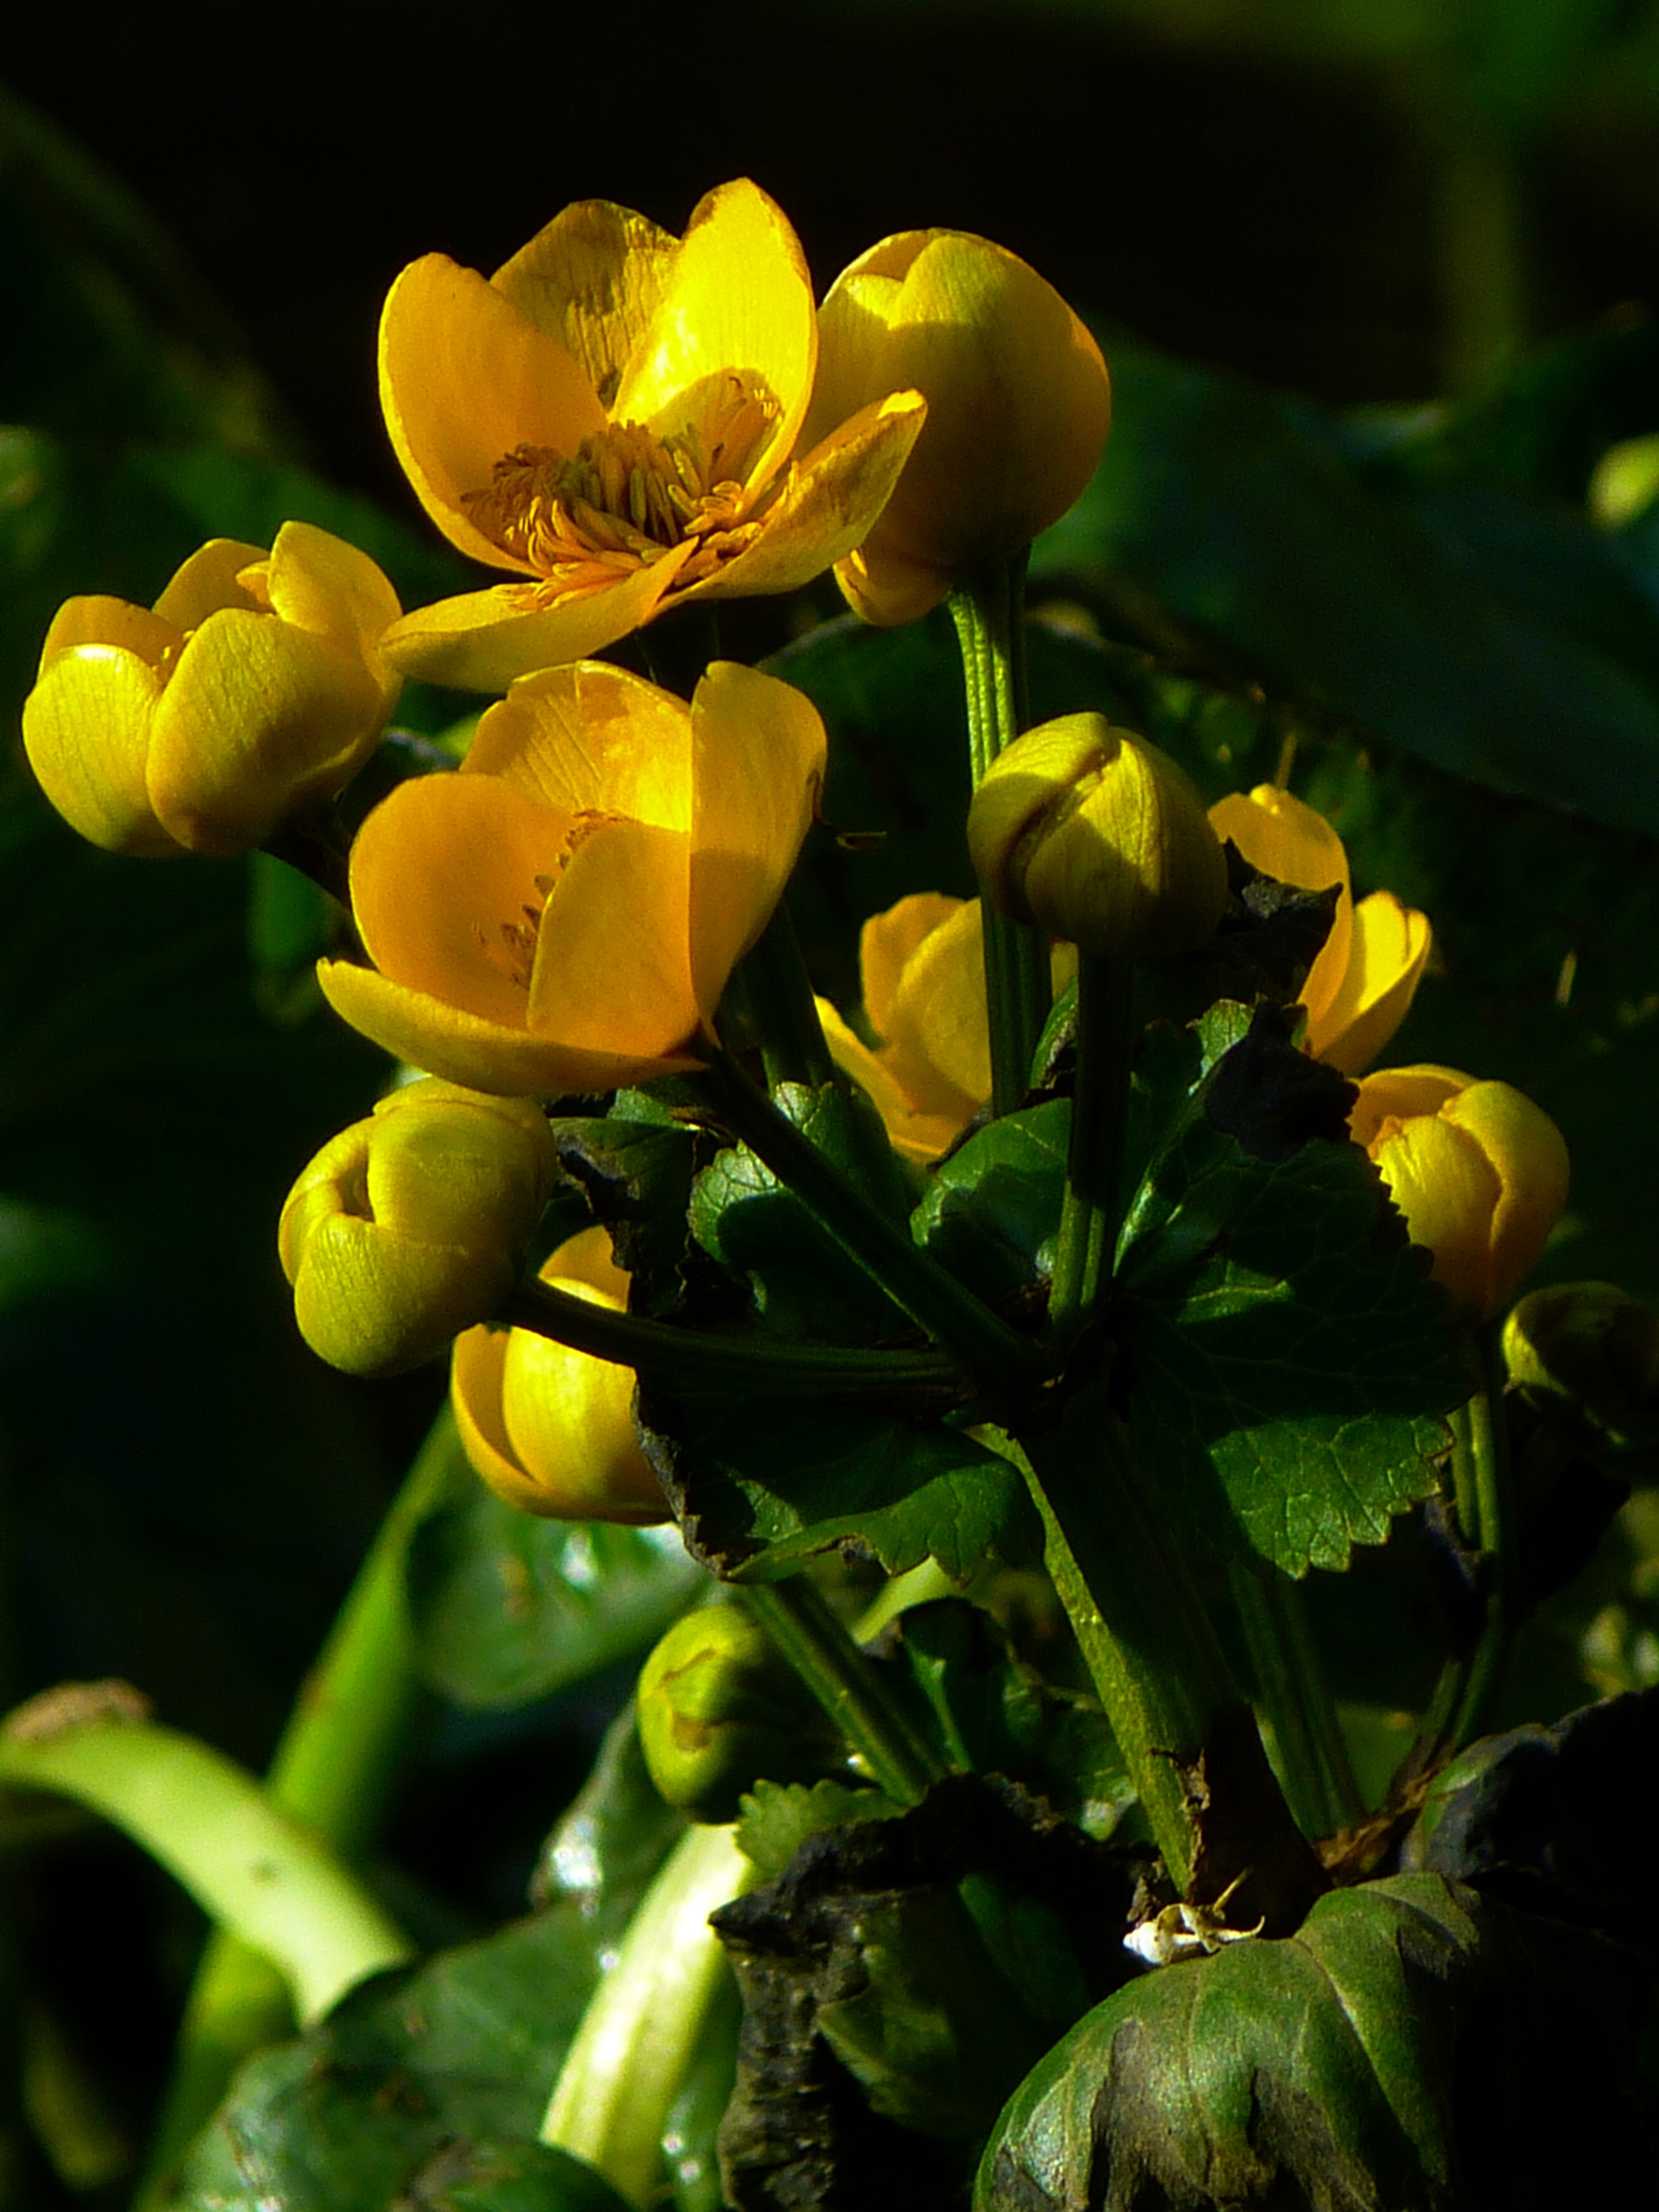
water, nature, blossom, plant, photography, sunlight, leaf, flower, petal, green, produce, grow, botany, yellow, flora, wildflower, shrub, bach, moist, macro photography, flowering plant, marsh plant, caltha palustris, land plant, hahnemann foot greenhouse